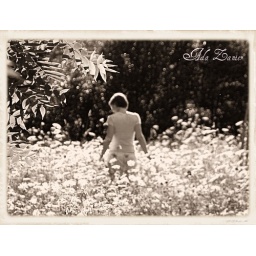
in the middle of a field of flowers